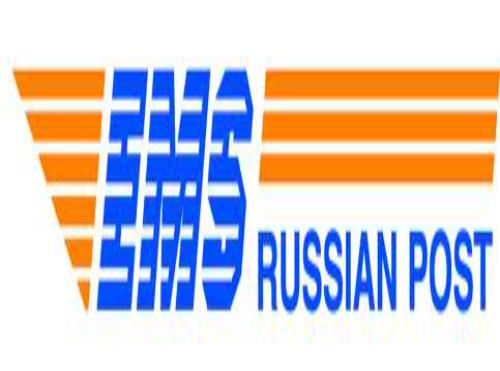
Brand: EMS
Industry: Transportation